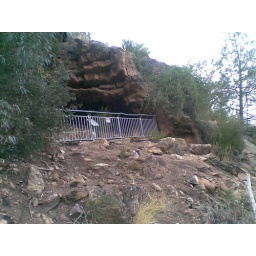
one of the infamous bushrangers cave hideouts in the weddin mountains on south coast of NSW